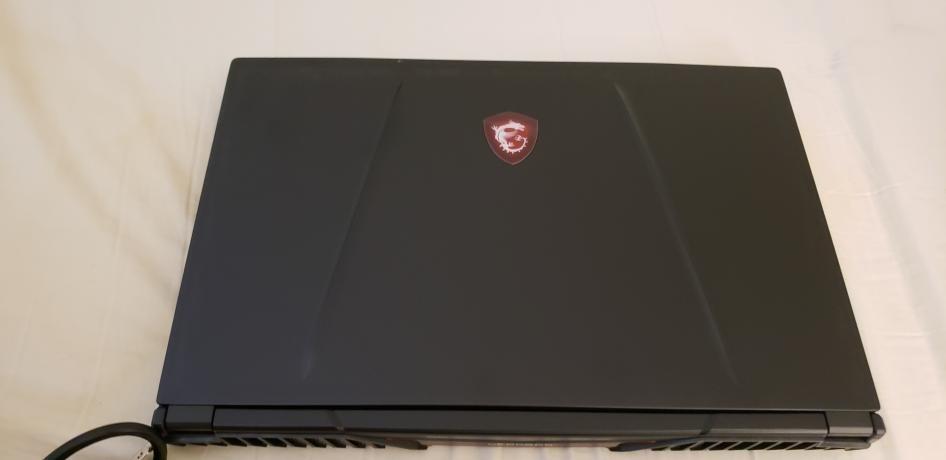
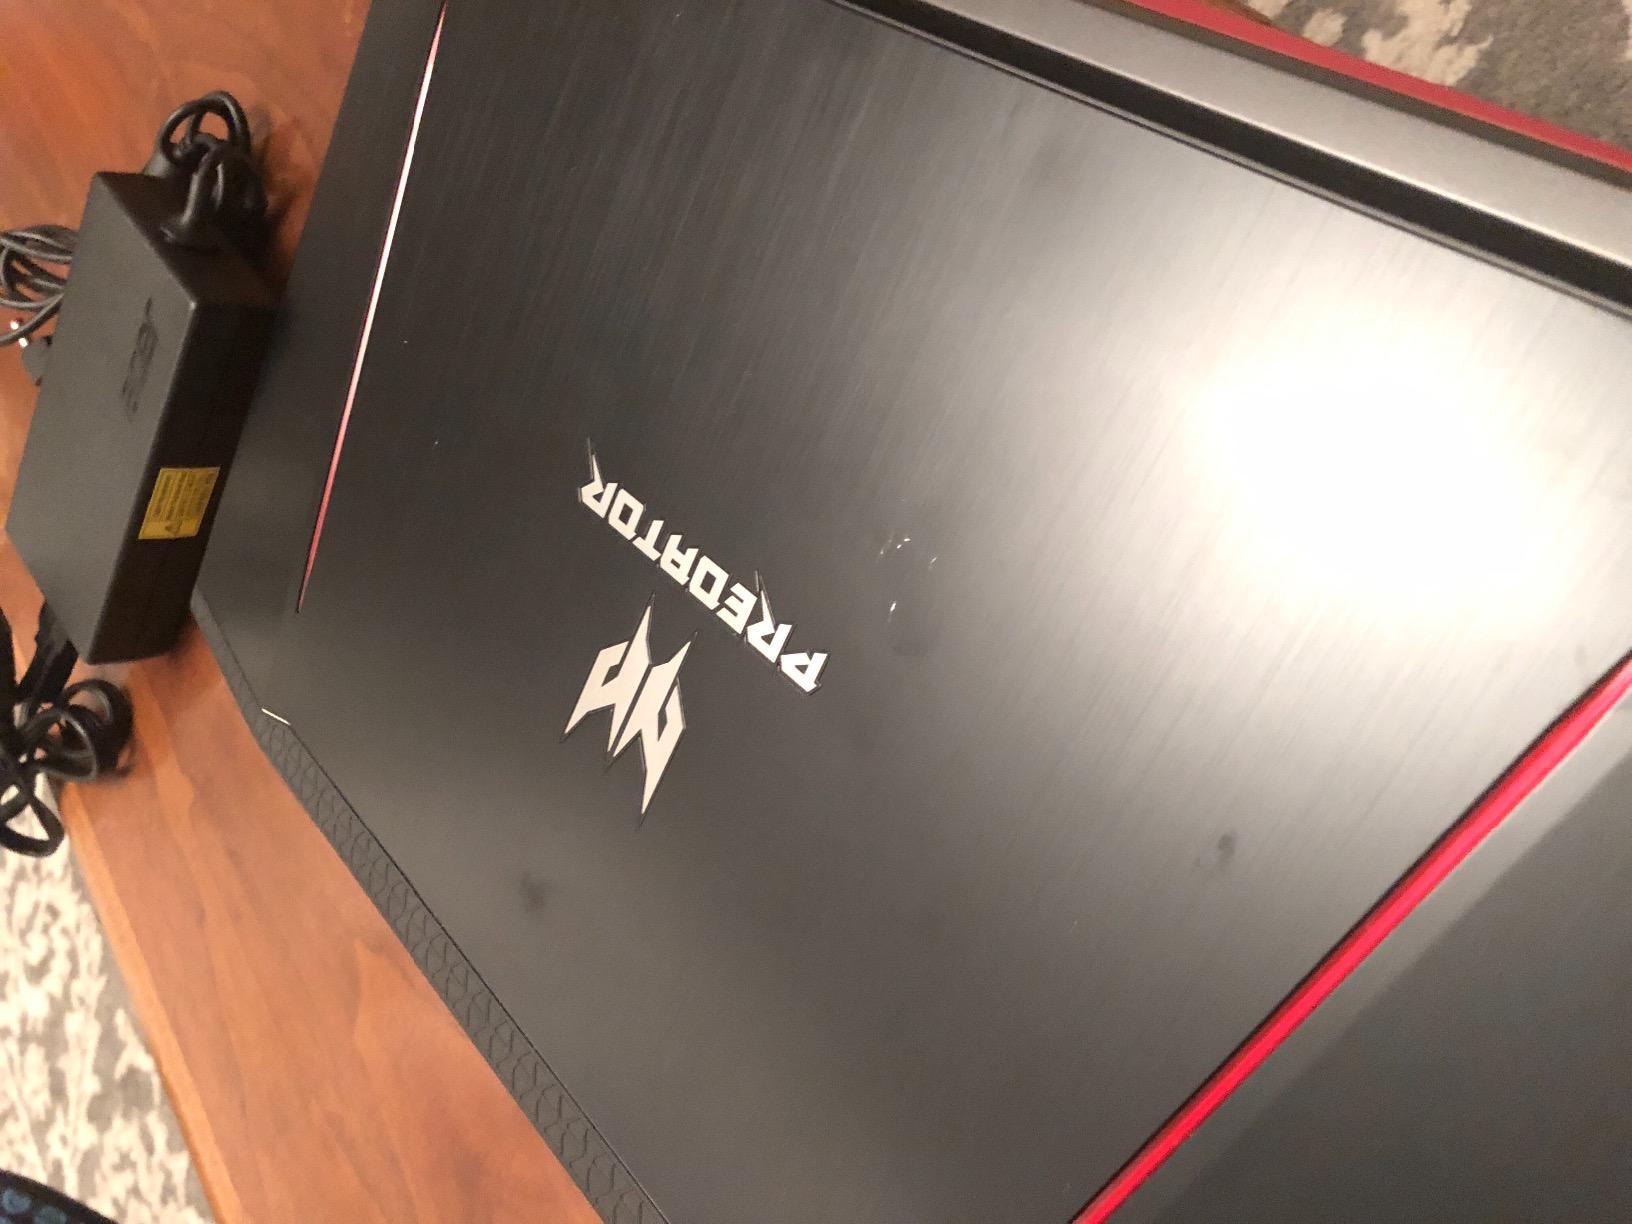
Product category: laptop
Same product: no